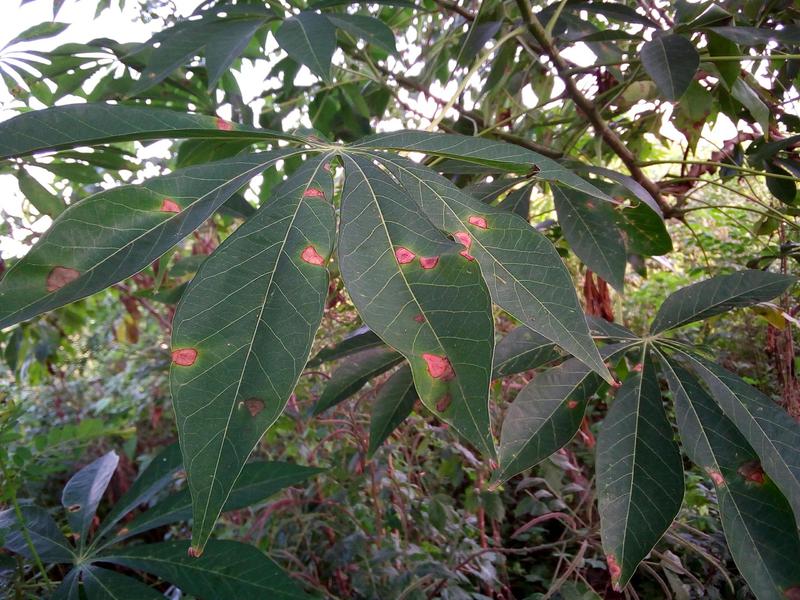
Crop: cassava
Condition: healthy